Pesticide incidents in the San Joaquin Valley

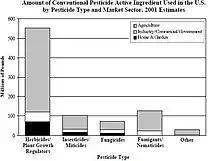
Studies show that pesticide usage is not only limited to agricultural settings.

From 1975 to 1996 McFarland California reported 21 of its children as being diagnosed with cancer which is “3 times” higher than normal considering the fact that McFarland had a population of around 8000 at the beginning of the Cancer Cluster. As the reports of cancer cases began to increase locals pointed fingers at the pesticides which were commonly being used on farms in the area and soon after new outlets such as the "LA Times" began to take notice and started reporting on the incident. Because of the severity of the cluster and the amount of attention the cancer cluster was receiving, the U.S. Department of Health and Human Services (USDHHS) launched an investigation on the incident. The USDHHS performed a multitude of tests on households, surroundings areas, the air, and waterways but found nothing conclusive that could point at pesticides as being the cause of all the cancer incidents. Pesticide companies were quick to defend themselves after the report came out because as the report stated there was no indication that pesticides were at fault. This event remains controversial and many are still divided on whether or not pesticides played a bigger role that may have gone unnoticed despite the investigation by the USDHHS.